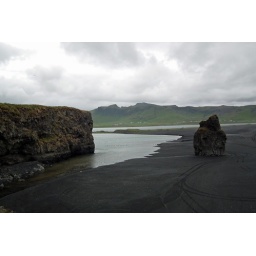
Reynisfjara, a black beach and a big rock in Iceland (2010)